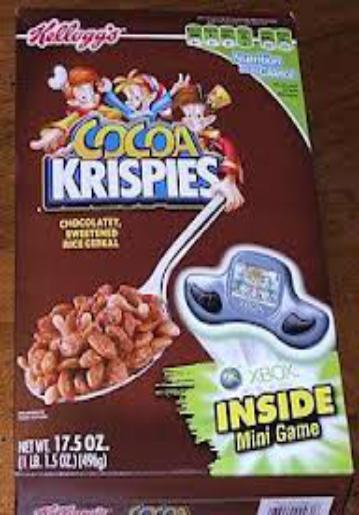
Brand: Cocoa Krispies
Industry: Food